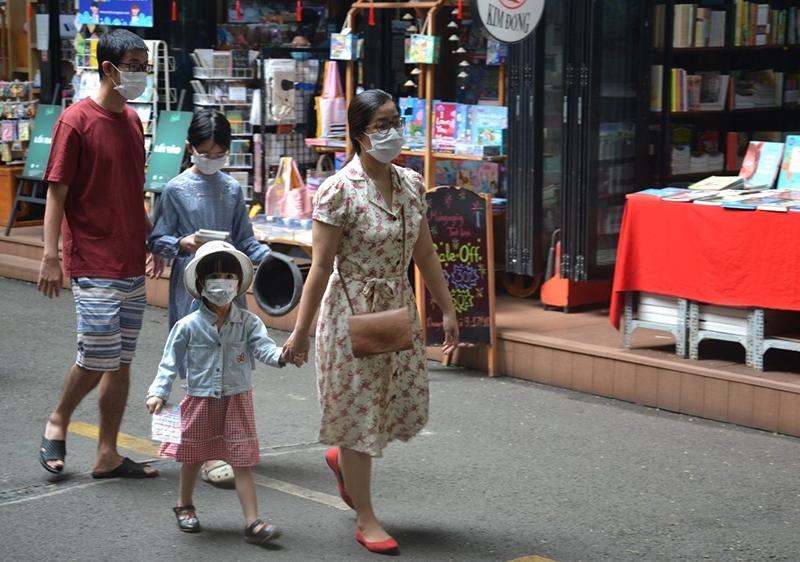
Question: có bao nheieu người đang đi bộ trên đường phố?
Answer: bốn người